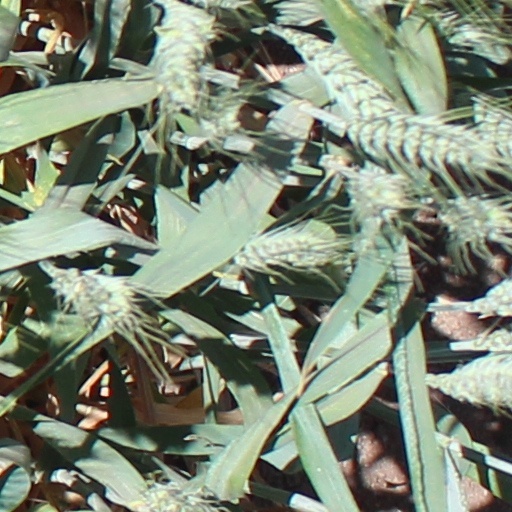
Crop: wheat